Fielding error

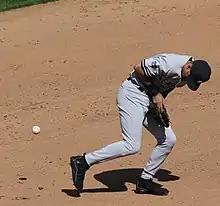
Derek Jeter misses a ground ball for an error

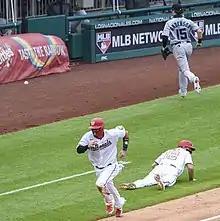
Kurt Suzuki scores while Brian Anderson (background) chases down a throwing error made by a teammate

In baseball and softball statistics, an error is an act, in the judgment of the official scorer, of a fielder misplaying a ball in a manner that allows a batter or baserunner to advance one or more bases or allows a plate appearance to continue after the batter should have been put out. The term "error" is sometimes used to refer to the play during which an error was committed.